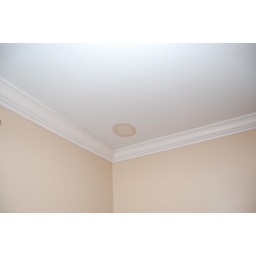
Corner of house - no roof over this anymore